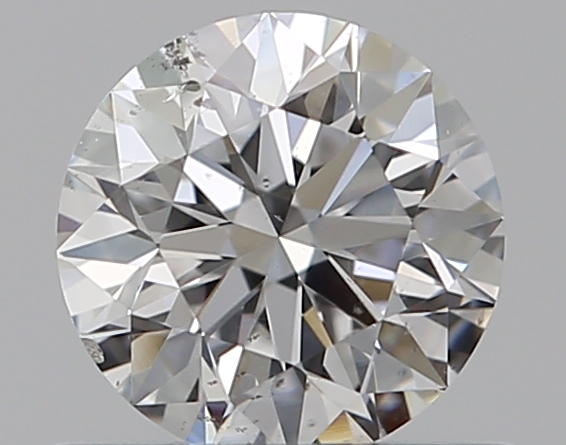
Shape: round
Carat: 0.52
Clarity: SI1
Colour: E
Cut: EX
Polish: EX
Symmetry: EX
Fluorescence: N
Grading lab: GIA
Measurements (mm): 5.13 x 5.14 x 3.2